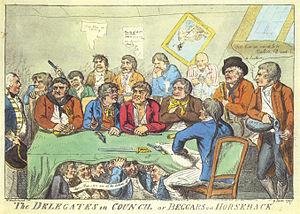
La mutinerie de Spithead, aussi connue sous le nom de « République flottante de Spithead » et la mutinerie de la Nore, sont deux importantes mutineries dans la Royal Navy entre mars et juin 1797 sur des flottes au mouillage près des côtes anglaises.